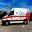
Label: ambulance